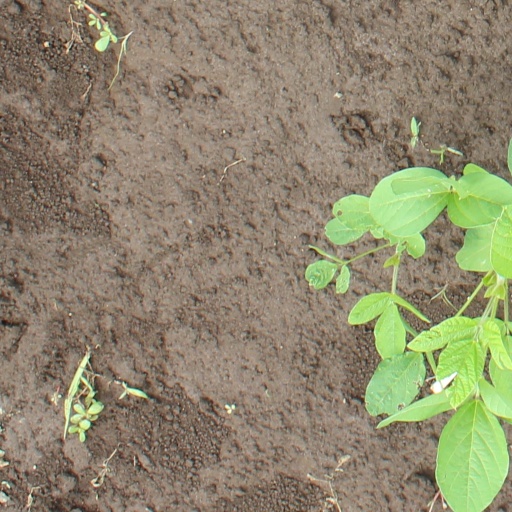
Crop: soybean